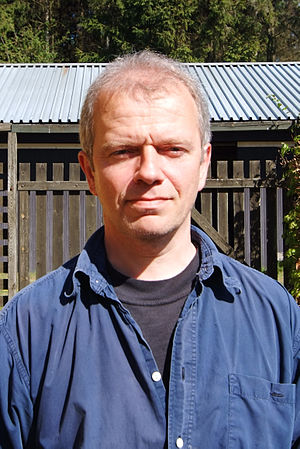
Anker Eli Petersen
Anker Eli Petersen er en færøsk grafiker. Han er især kendt som frimærkekunstner ved Postverk Føroya.